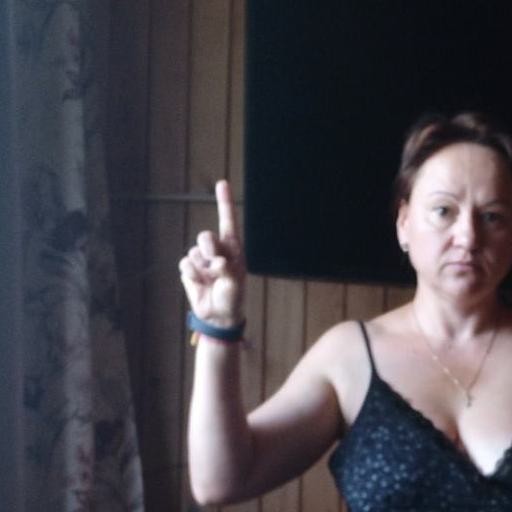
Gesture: one